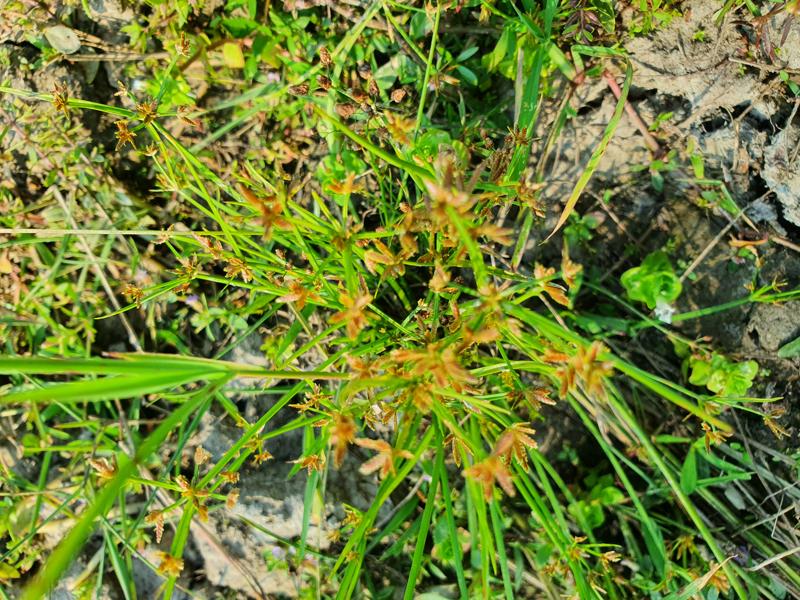
Weed species: Cyperus ochraceus